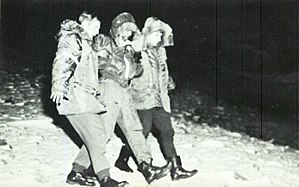
Thuleulykken
Et besætningsmedlem fra flyet ledsages efter at have skudt sig selv ud over indlandsisen.
Thuleulykken er betegnelsen for et flystyrt, der fandt sted den 21. januar 1968 i nærheden af Thule Air Base i Grønland. Det nedstyrtende fly var en amerikansk B-52 Stratofortress bombemaskine med serienummeret 58-0188, der medførte 4 atombomber af typen B28.